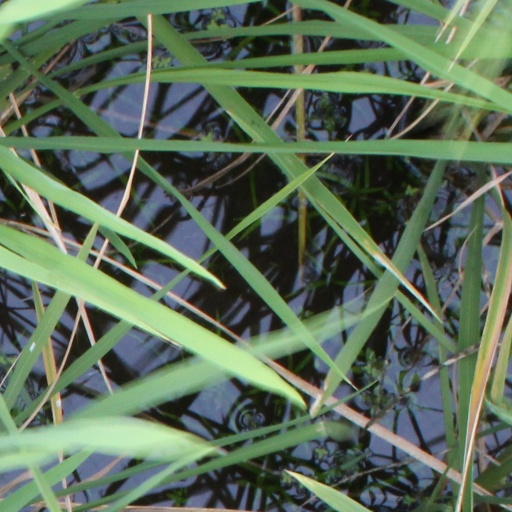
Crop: rice